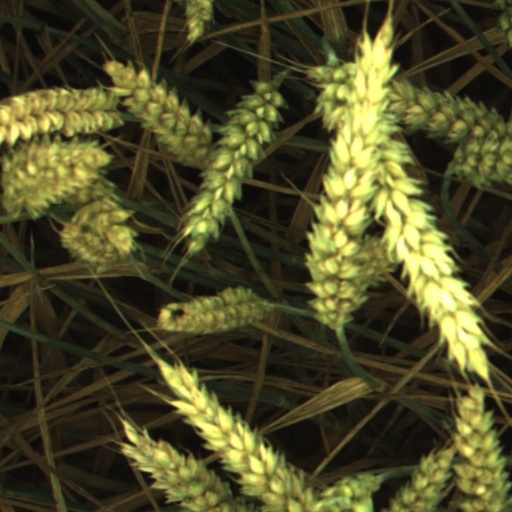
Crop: wheat